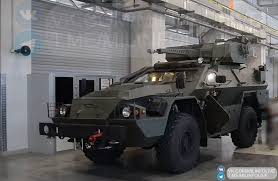
Label: Self Propelled Artillery